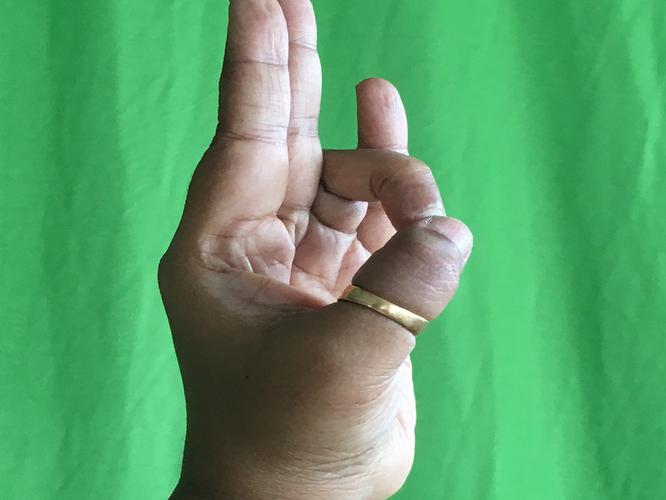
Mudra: Mayura
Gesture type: single_hand